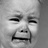
Emotion: sad